Edward Coke

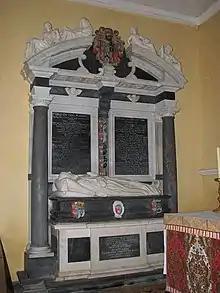
The monument to Edward Coke in St. Mary's Church, Tittleshall in Norfolk.

James died on 27 March 1625 and was succeeded by his son, who became Charles I of England. Coke was made High Sheriff of Buckinghamshire by the king in 1625, which prohibited him from sitting in Parliament until his term expired a year later. Following his father's example, Charles raised loans without Parliament's sanction and imprisoned without trial those who would not pay. The judges of the Court of Common Pleas and King's Bench declared this to be illegal, and the Chief Justice Sir Ranulph Crewe was dismissed; at this, the remaining judges succumbed to the king's pressure. More and more people refused to pay, leading to "Darnell's Case", in which the courts confirmed that "if no cause was given for the detention ... the prisoner could not be freed as the offence was probably too dangerous for public discussion". The result of this was that wealthy landowners refused to pay the loan and the Crown's income fell below Charles's expectations, forcing him to call a fresh Parliament in March 1627. With popular anger at Charles's policies, many MPs were opposed to him, including Pym, Coke and a young Oliver Cromwell.